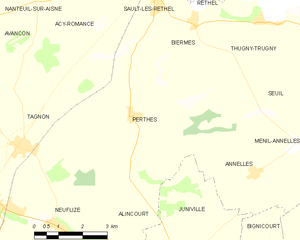
Carte des communes françaises: Perthes